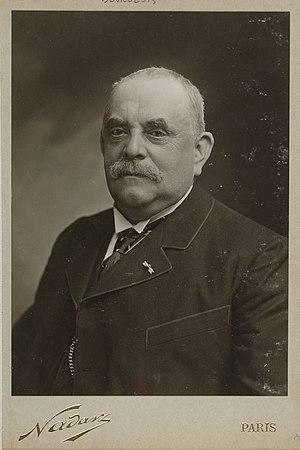
Jules Bourgeois est un naturaliste français.